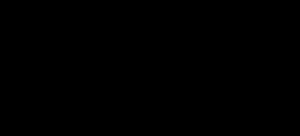
La drépanocytose, également appelée anémie falciforme, hémoglobinose S, et autrefois sicklémie, est une maladie génétique résultant d'une mutation sur le gène codant l'hémoglobine. Cette affection peut notamment occasionner un retard du développement de l'enfant, des crises vaso-occlusives, une prédisposition aux infections bactériennes et une anémie hémolytique. Elle a été décrite pour la première fois dans la littérature médicale en 1910 par le médecin américain James Herrick et sa transmission héréditaire a été établie en 1949 par James Neel. C'est la maladie génétique la plus fréquente dans le monde, avec environ 310 000 naissances concernées chaque année. Approximativement 80 % des cas de drépanocytose se concentreraient en Afrique subsaharienne. La maladie est également assez fréquente dans certaines régions de l'Inde, de la péninsule arabique et parmi les populations d'origine africaine dispersées de par le monde. Elle a entraîné la mort de 114 000 personnes en 2015.